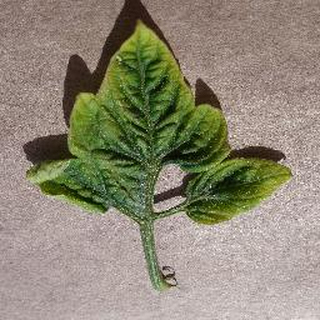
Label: tomato_yellow_leaf_curl_virus